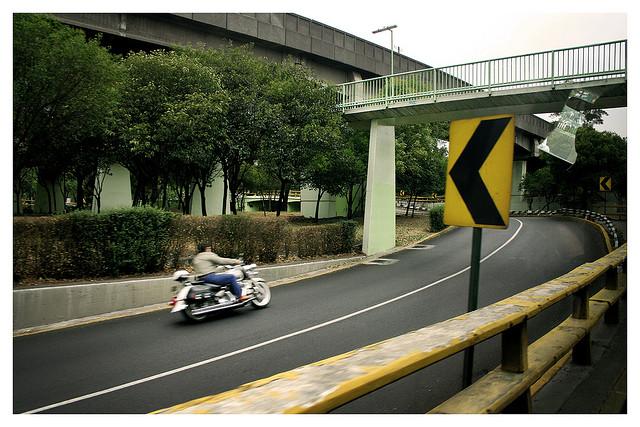
Motion blur photograph of a motorcyclist on the freeway